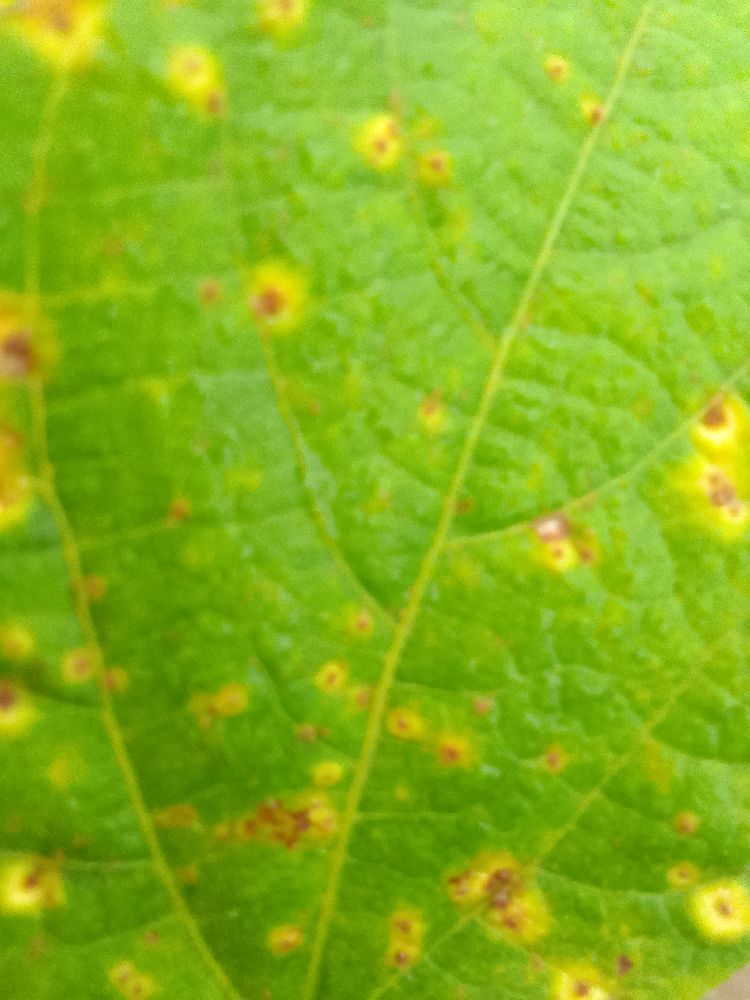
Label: rust